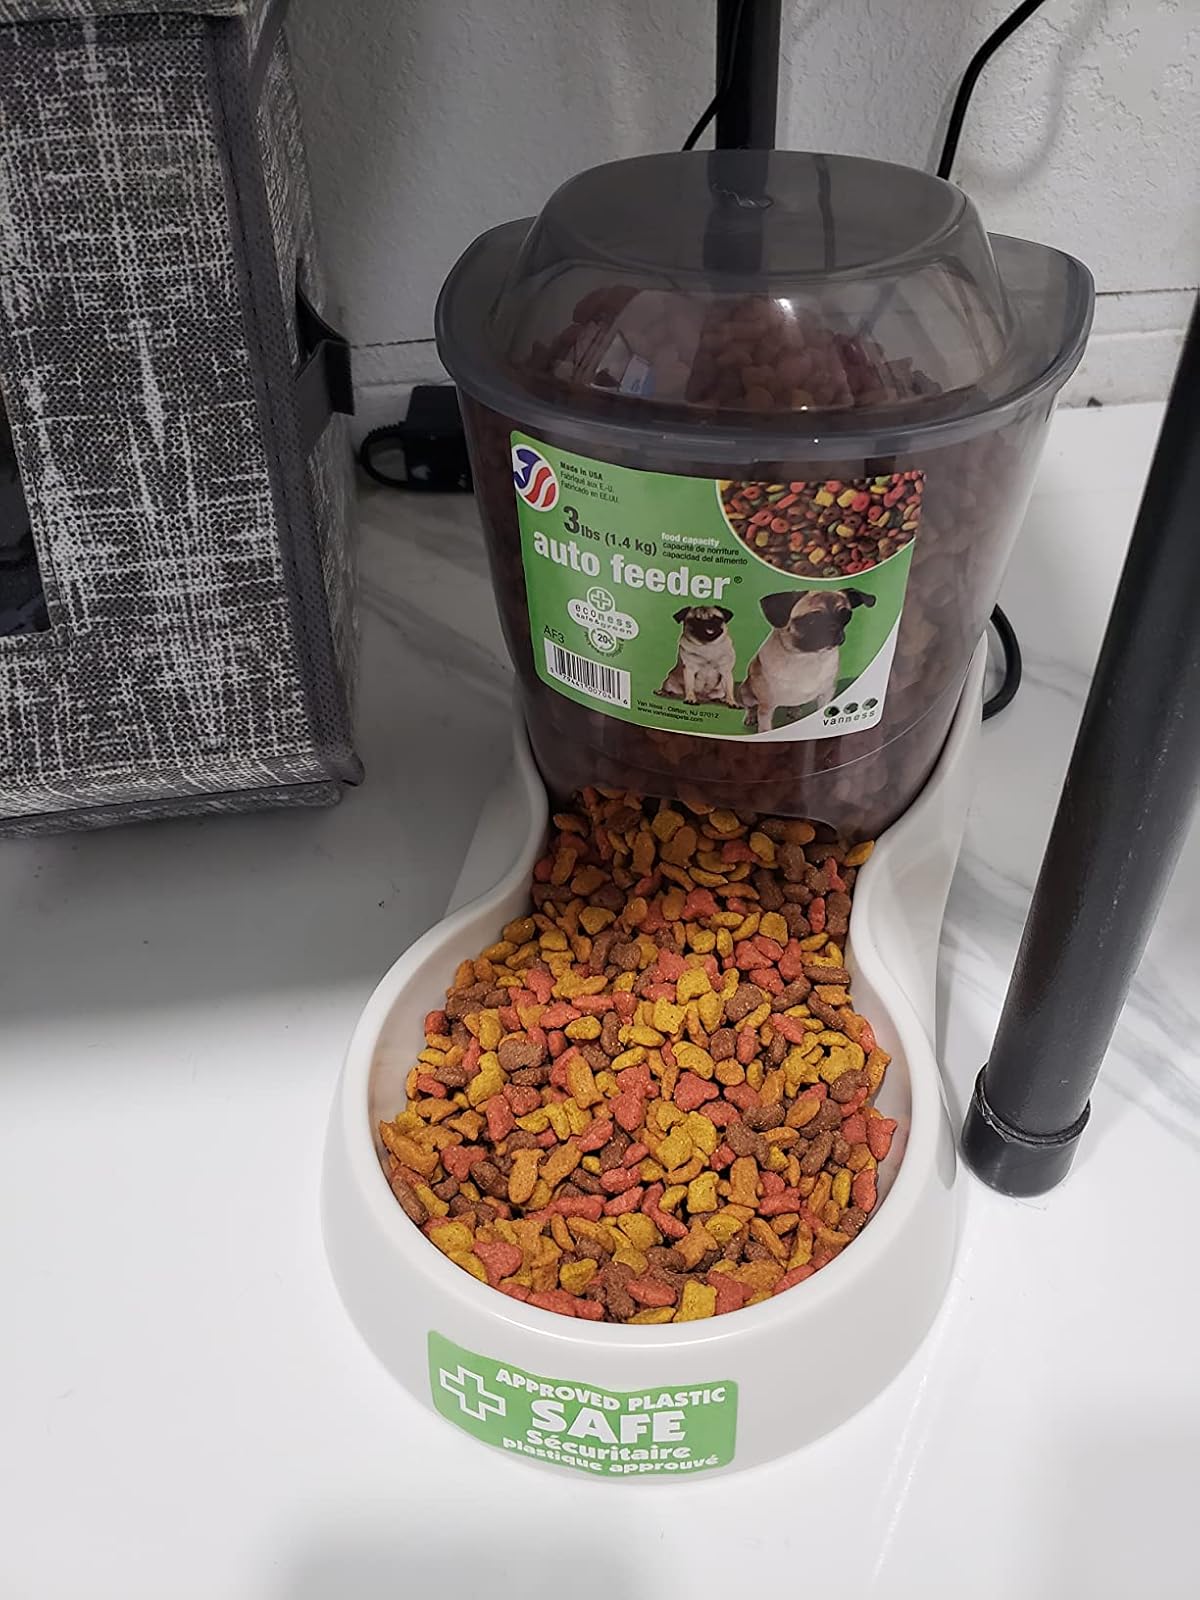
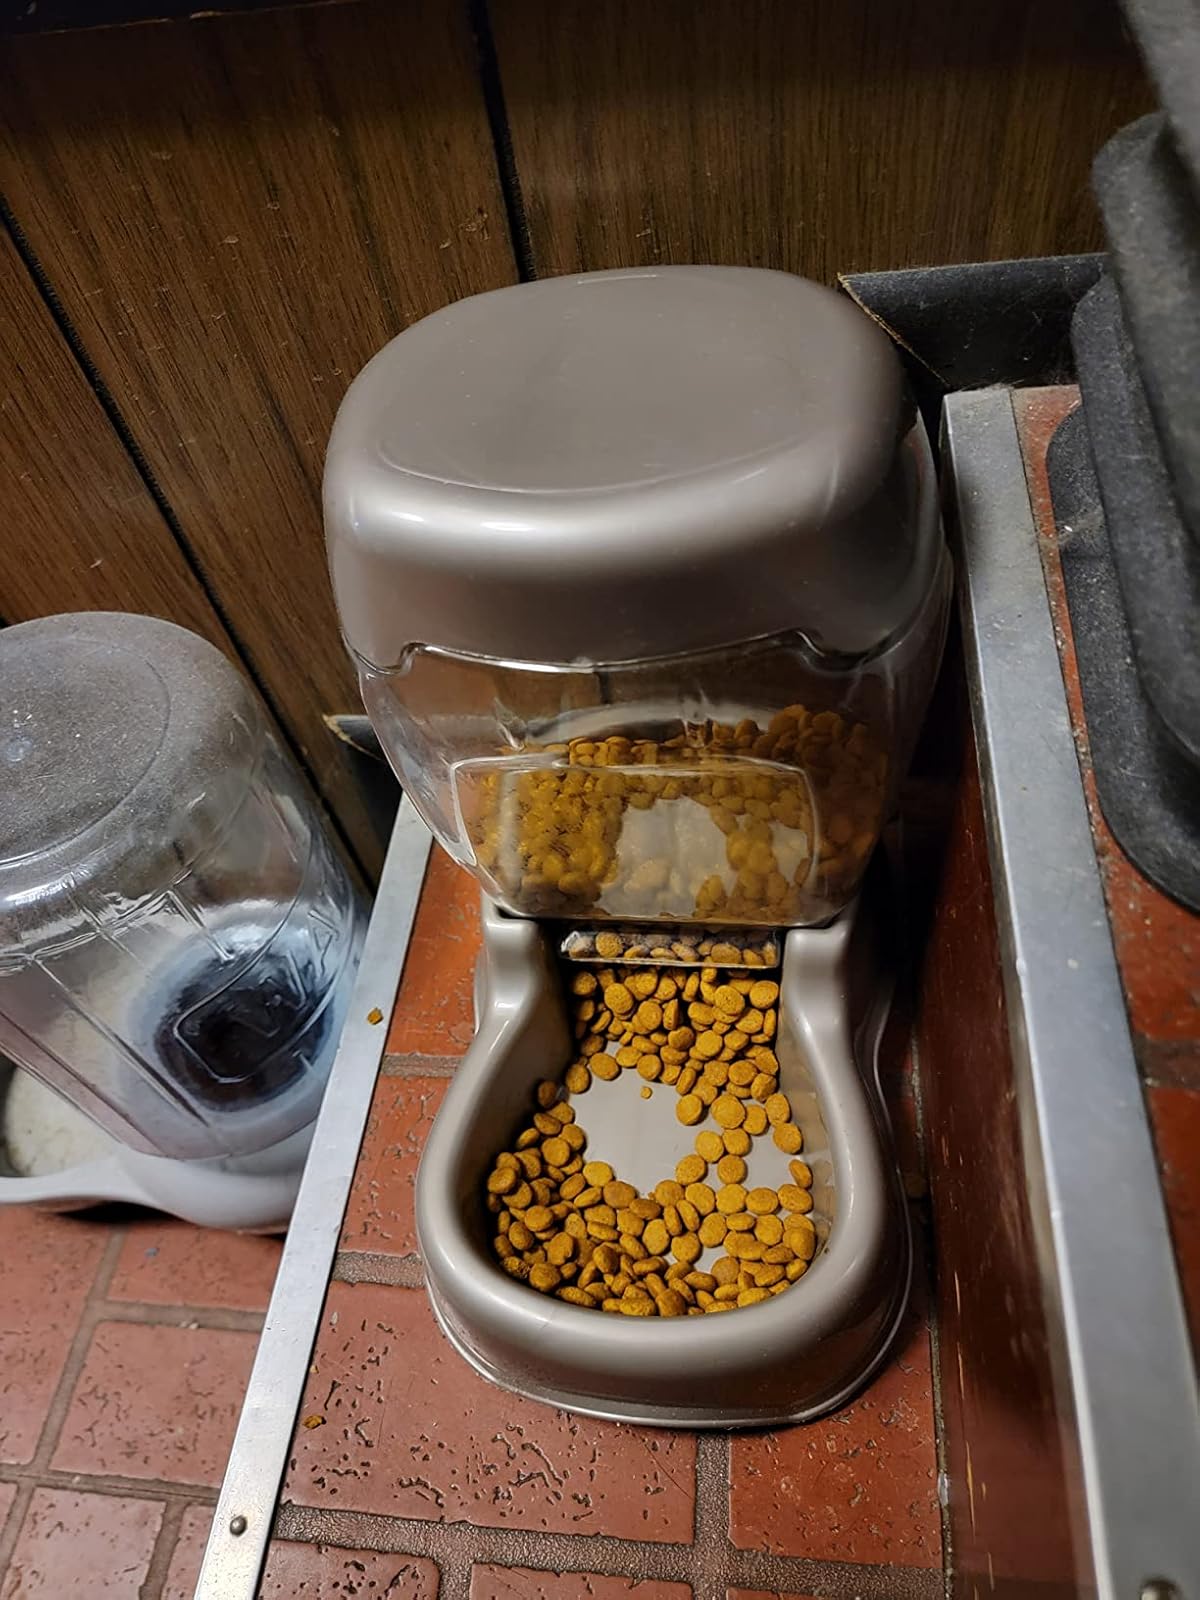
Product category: items_feeder
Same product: no